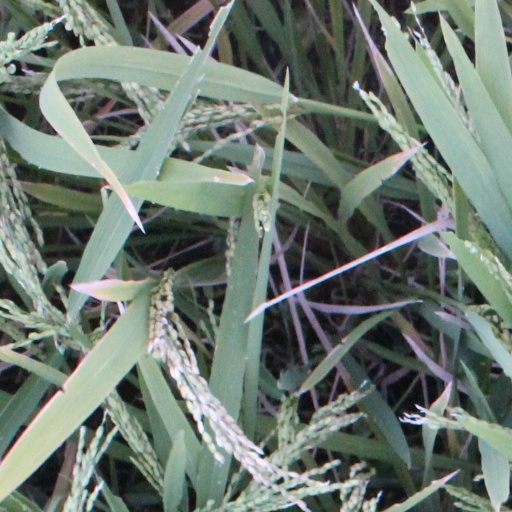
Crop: rice